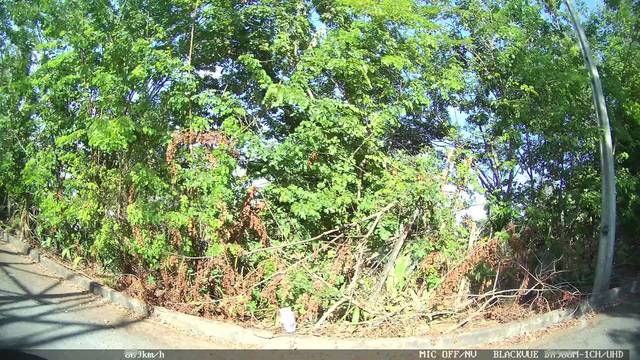
Region: Brazil
Coordinates: -19.909, -44.037